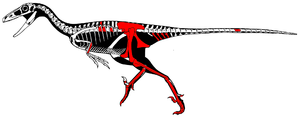
Talos est un genre de dinosaures théropodes de la famille des Troodontidae. Ces carnivores ressemblant à des oiseaux vivaient durant le Crétacé, à la fin du Campanien, il y a environ 76 millions d'années. Le genre contient l'espèce Talos sampsoni, connue par un spécimen découvert dans la Formation de Kaiparowits dans l'Utah.